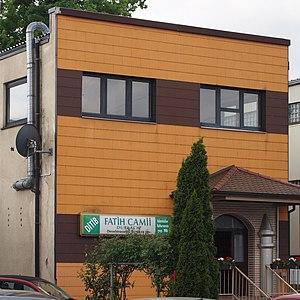
Cet article répertorie les mosquées en Allemagne par land, elle ne se veut pas exhaustive.